Casas del Tratado de Tordesillas

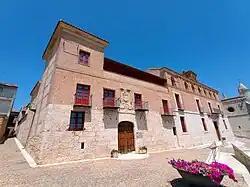
"Casas del Tratado de Tordesillas"

Casas del Tratado de Tordesillas (Houses of Treaty of Tordesillas in English) are two united palaces in Tordesillas, Spain. The negotiations that gave rise to the Treaty of Tordesillas took place there, through which Spain and Portugal shared the New World, giving rise to Ibero-America.